Sovereign Military Order of Malta

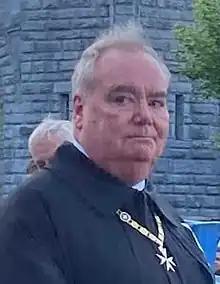
Fra' John T. Dunlap, 81st Prince and Grand Master

The Congress of Vienna of 1815 confirmed the loss of Malta. After having temporarily resided in Messina, Catania and Ferrara, the seat of the order was moved to Ferrara in 1826 and to Rome in 1834. The Magistral Palace in Via Condotti 68 and the Magistral Villa on the Aventine Hill enjoy extraterritorial status. The grand priories of Lombardy-Venetia and of Sicily were restored from 1839 to 1841. The office of Grand Master was restored by Pope Leo XIII in 1879, after a vacancy of 75 years, confirming Giovanni Battista Ceschi a Santa Croce as the first Grand Master of the restored Order of Malta. However, the loss of possession of Malta during this period did not affect the right of active and passive legation for the Order, which is legally important for the absolute continuity of international status, regardless of the former territorial possession.